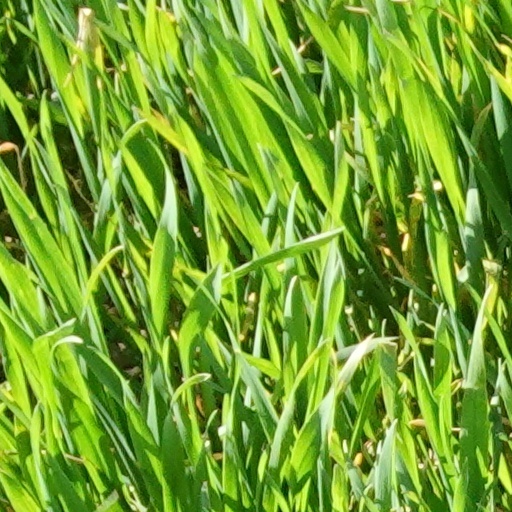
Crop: wheat